Canada's Drag Race season 2

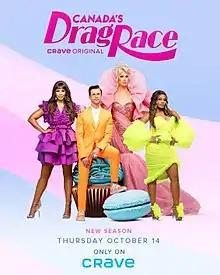
Promotional poster for season two

The second season of "Canada's Drag Race" premiered on October 14, and concluded on December 16, 2021. The season aired on Crave in Canada and WOW Presents Plus internationally.